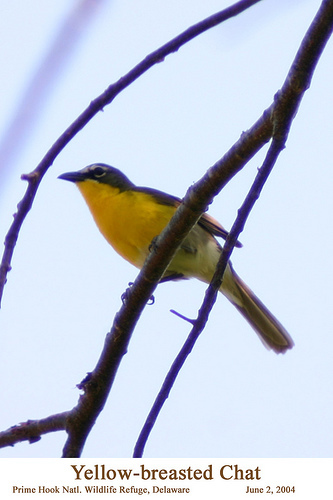
the bird has small and sharp beak, with yellow throat, yellow breast and belly, with brown wingbars.
this little bird has a bright yellow belly and breast with a black crown and short pointy bill.
a small yellow bird with dark gray wings, green vent and a short black bill.
this is a small bird with a medium sized black bill and a yellow belly with tan colored inner and outer retrices.
this bird is yellow with black on its head and has a very short beak.
this bird has a yellow belly and abdoment with a black bill and crown and darker grey outer rectrices.
this bird has wings that are black and has a yellow belly
this particular bird has a belly that is yellow with black wings
this gray bird has a yellow throat, breast and belly and a a long tail.
this bird is yellow-breasted, with a curved bill.
Species: Yellow Breasted Chat